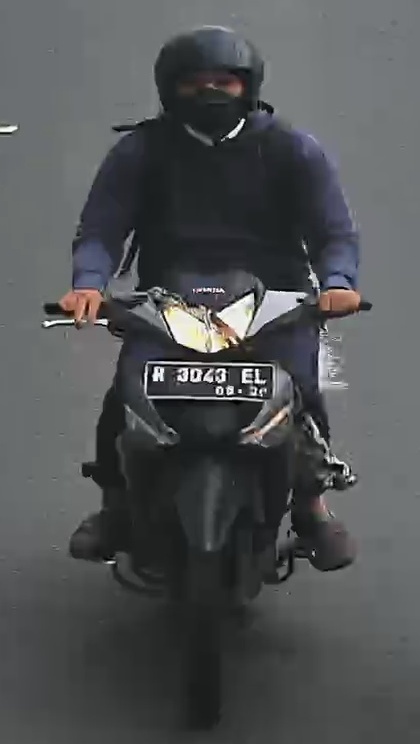
person-with-helmet: 1
person-without-helmet: 0